V8SuperTourer

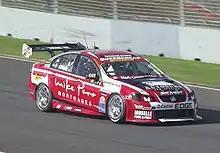
#1 Greg Murphy

Designed and built by Paul Ceprnich of Pace Innovations Australia, the V8SuperTourer prototype uses a Holden VE Commodore body mounted on a purpose-built chassis. The chassis, like the Australian V8 Supercar car of the future (or COTF) project, is built to not only accommodate both the current VE Commodore and Ford FG Falcon bodies, but any other similar sized four-dour production vehicle such a Toyota Camry or BMW 5 Series. Interested vehicle manufacturers of four-door saloon cars of a similar size to the Holden Commodore VE and Ford FG Falcon models can apply to race in the series.